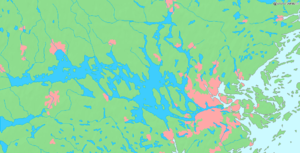
Mälardalen
Mälaren og de centrale dele af Mälardalen
Mälardalen, nogle gange også Stockholm-Mälaren-regionen, er den østligste del af Svealand, søen Mälarens afvandingsområde og de omgivende kommuner. Navnet anvendes ofte også om Sveriges udvidede hovedstadsregion, da Stockholm ligger ved søens østlige bred, ved dens forbindelse til Østersøen.